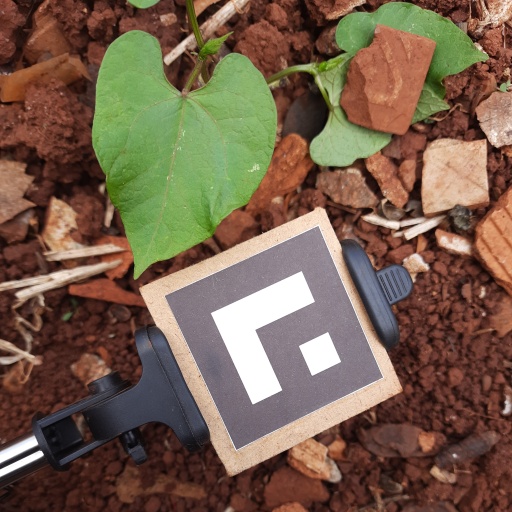
Observations: wavy surface, no eating holes, under shade